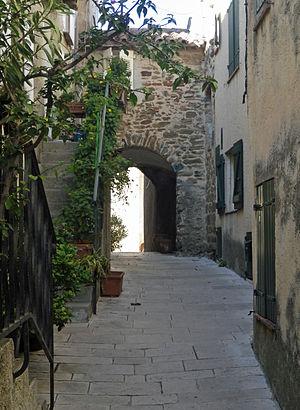
Les habitants de Gassin ont attribué au cours des temps des noms aux lieux qu’ils fréquentaient. Ils ont été inspirés par la géographie de ce territoire des Maures, les hommes qui le peuplent, leurs croyances, leur organisation sociale, les activités économiques et leur implantation dans l’espace.